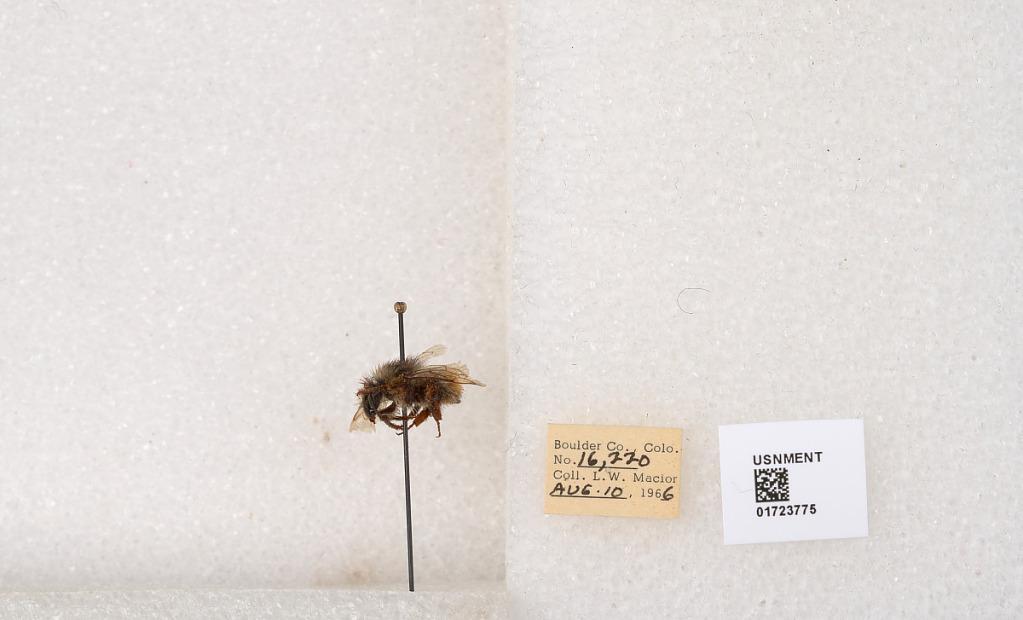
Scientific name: Bombus flavifrons Cresson
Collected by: L. Macior
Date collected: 1966-8-10
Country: United States
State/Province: Colorado
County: Boulder
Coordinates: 40.0925, -105.358